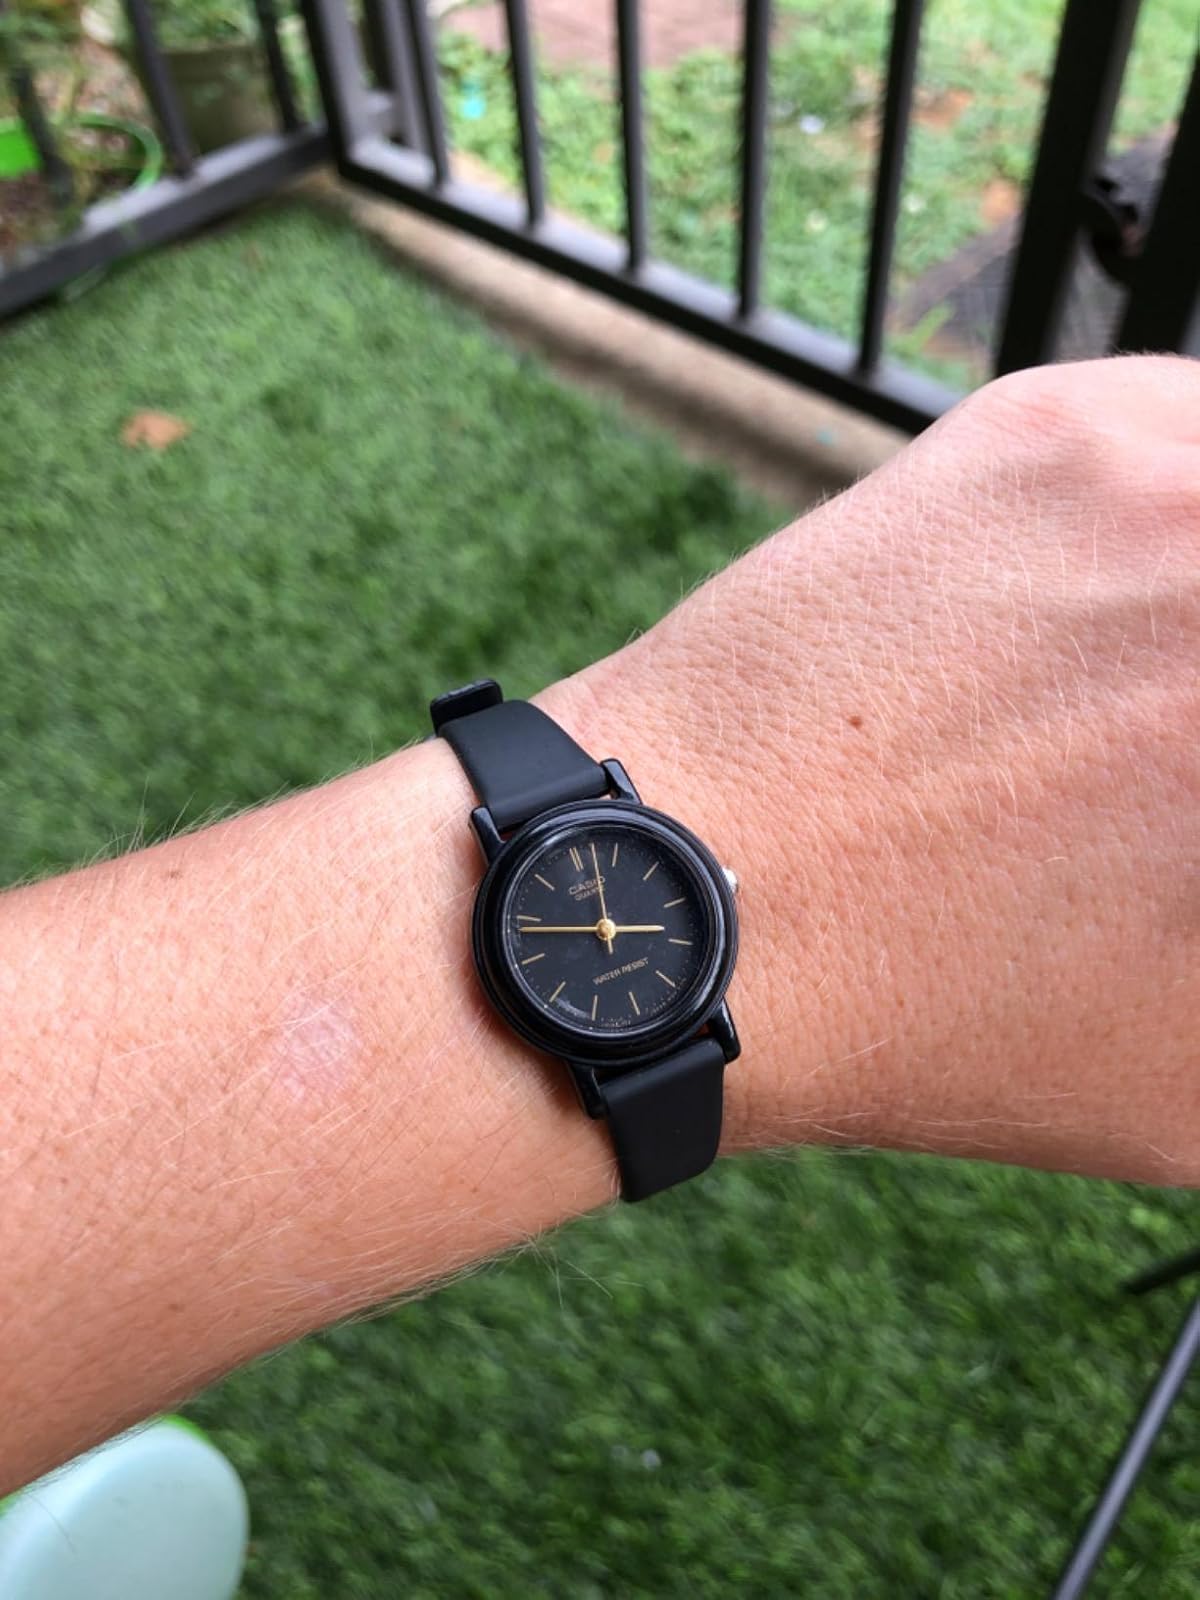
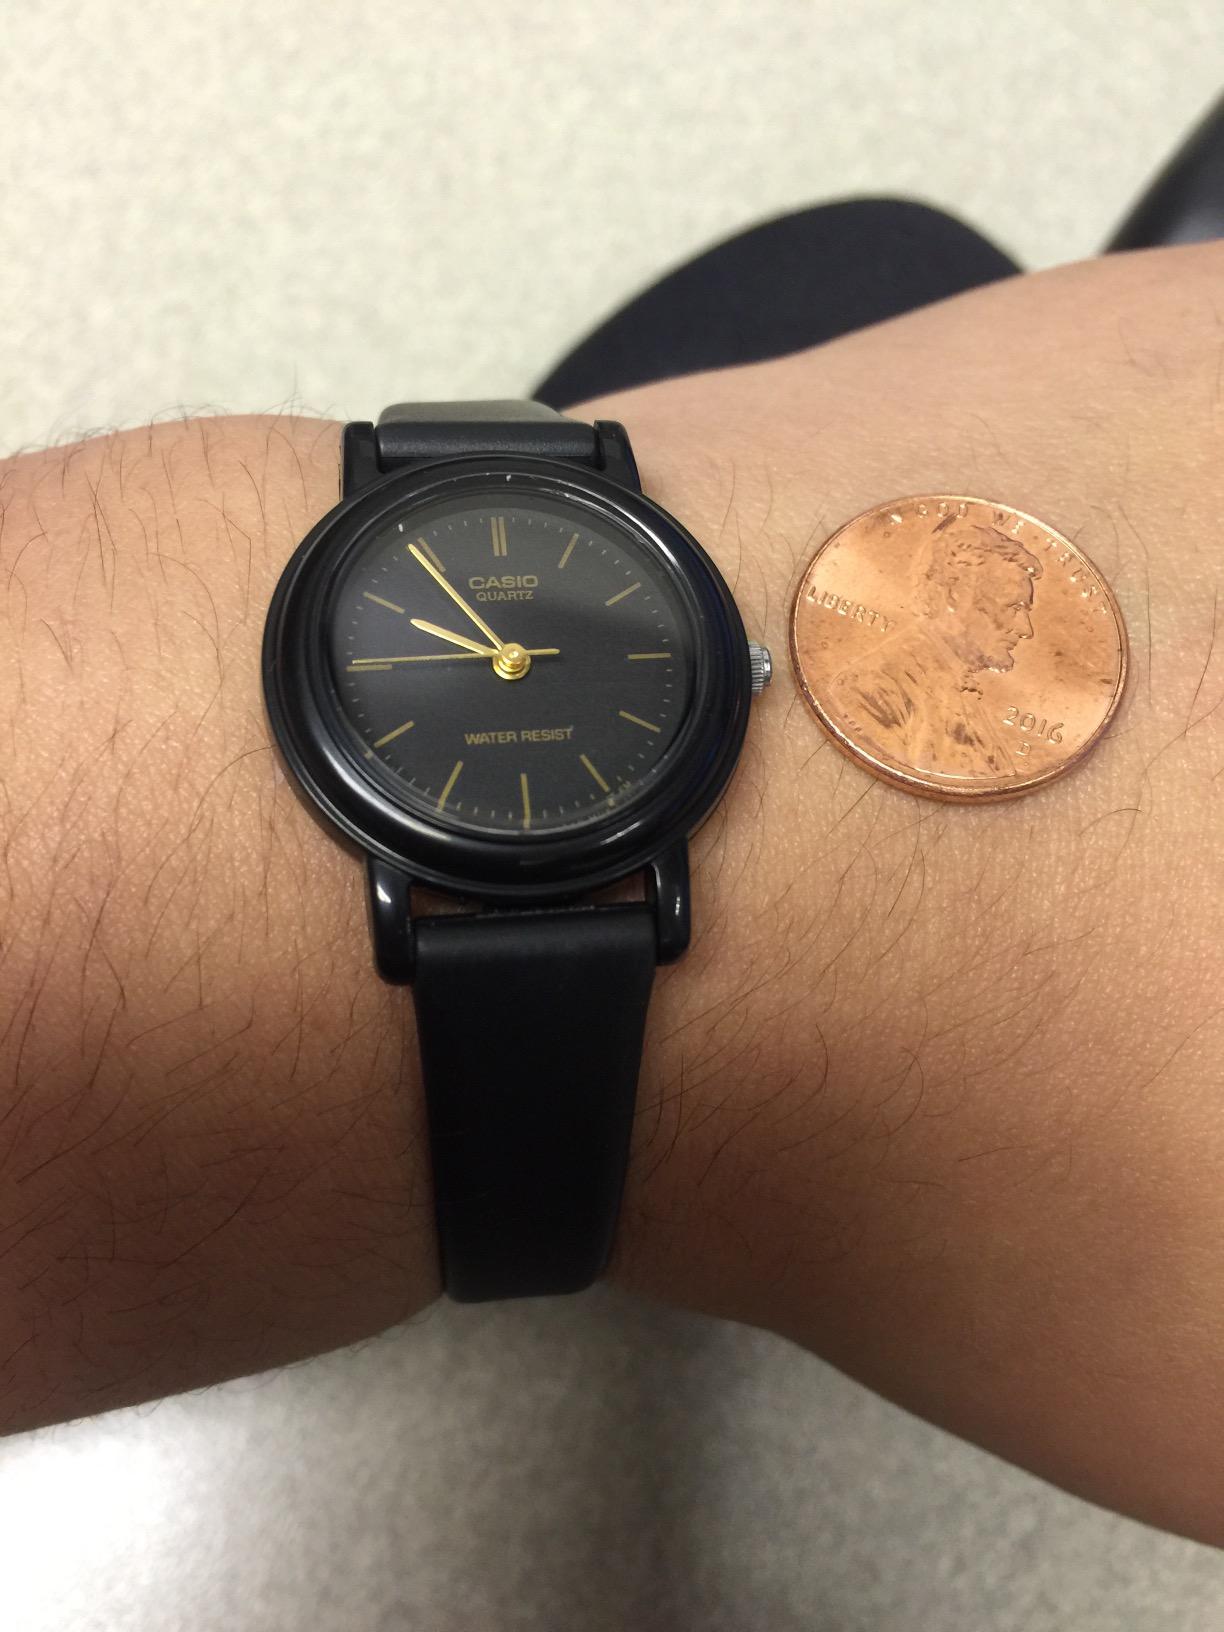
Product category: accessories_watch
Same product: yes